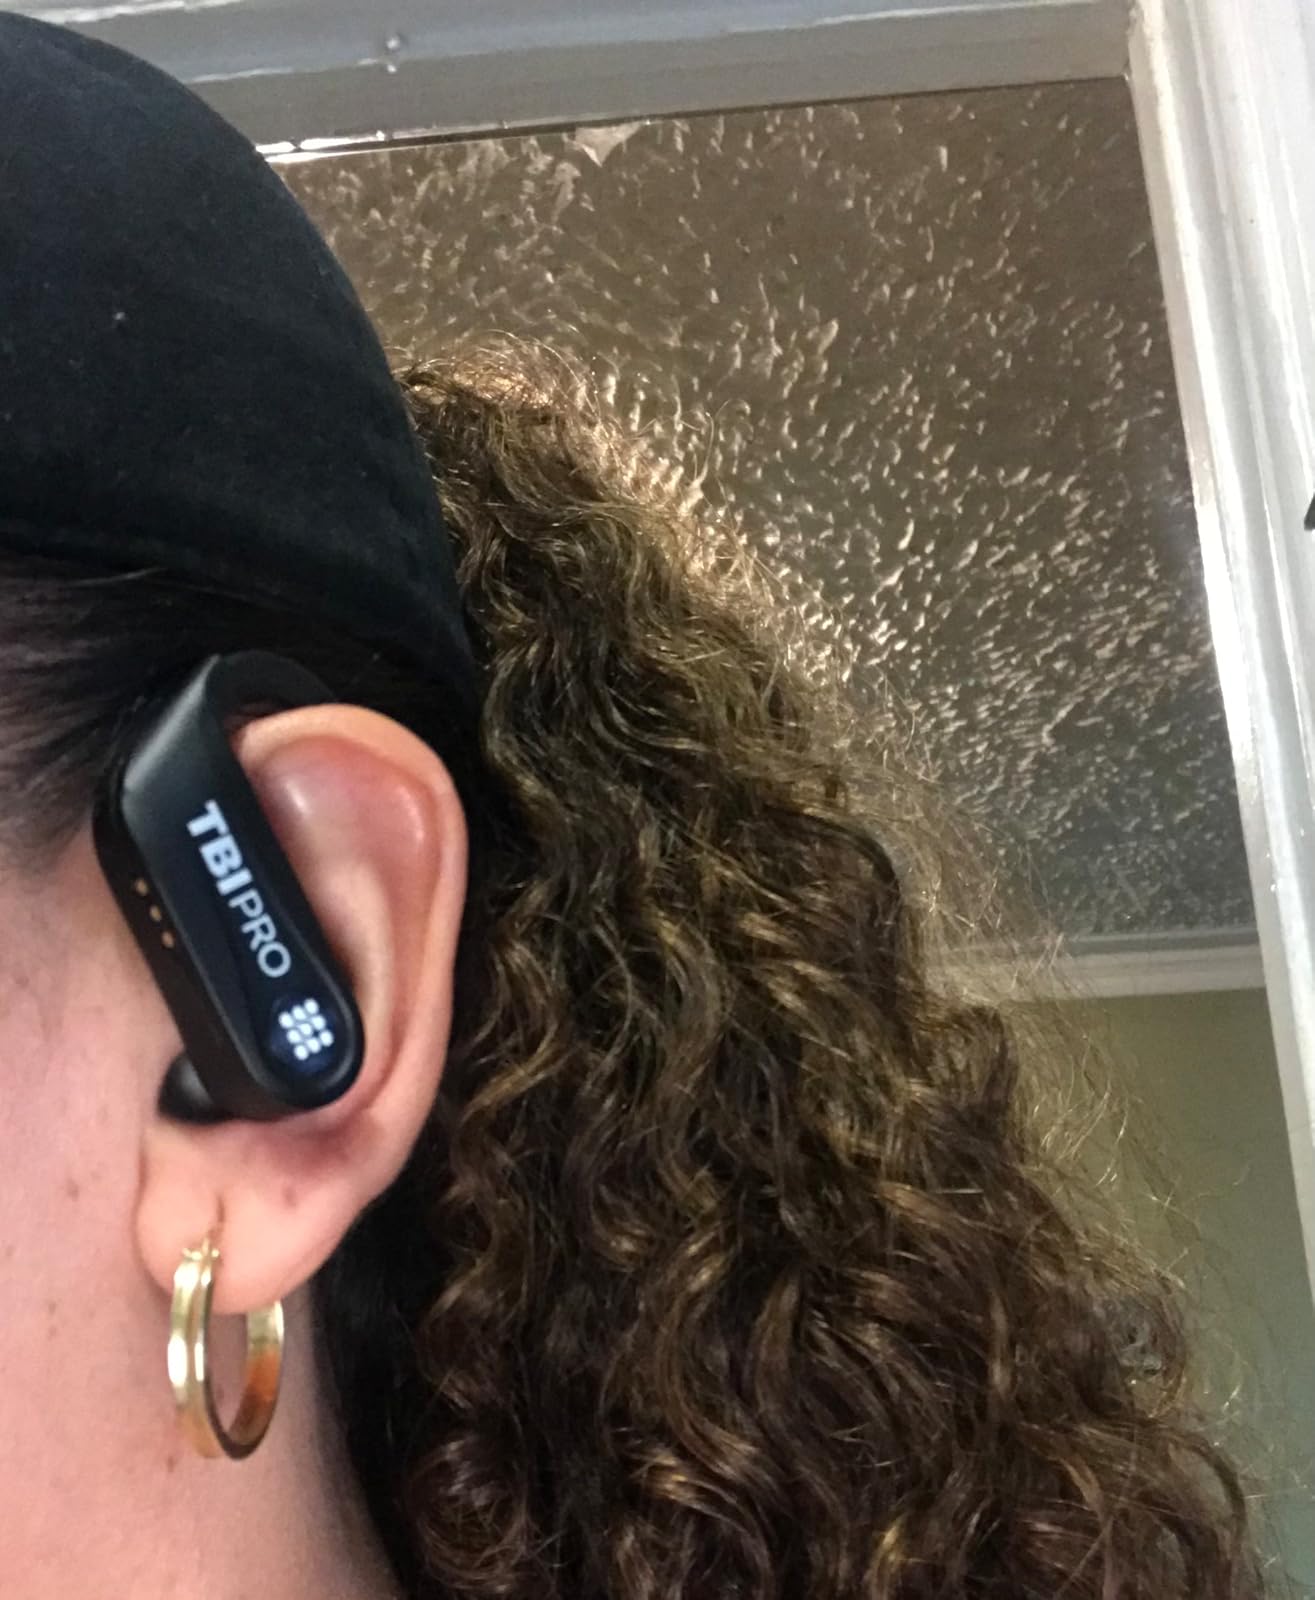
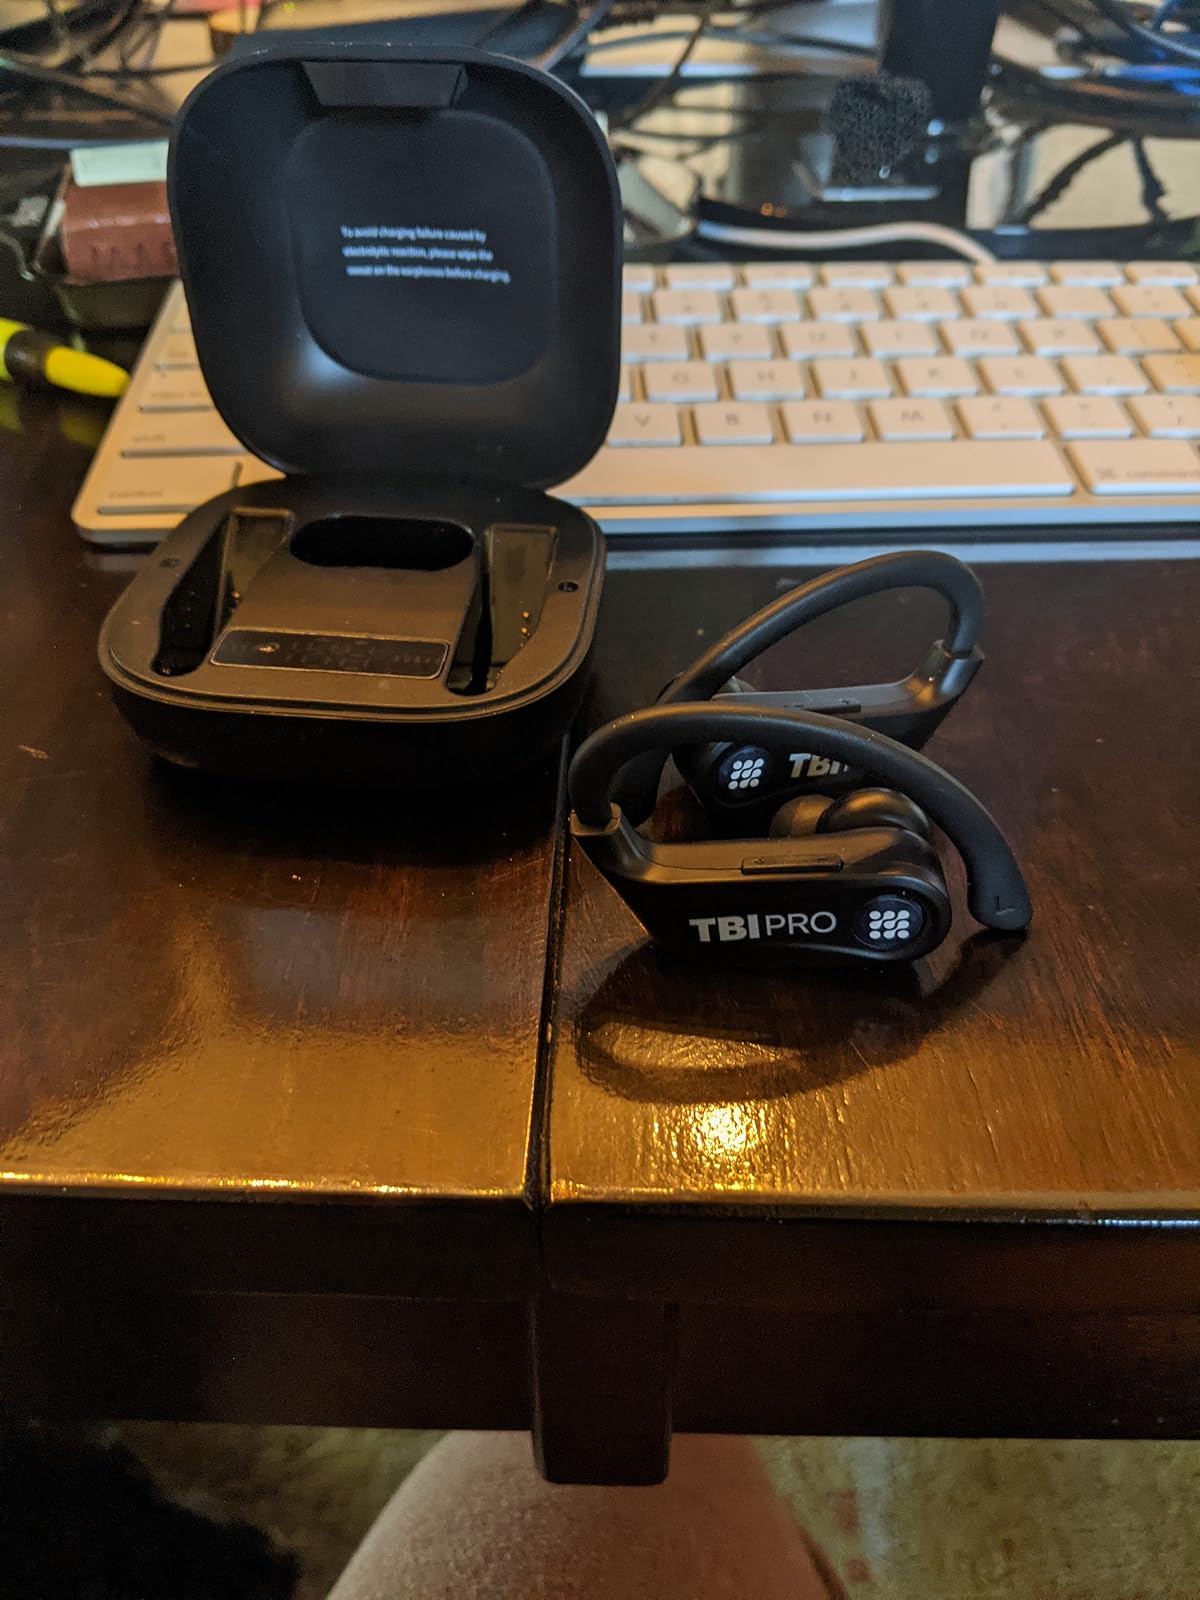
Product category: earbuds
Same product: yes